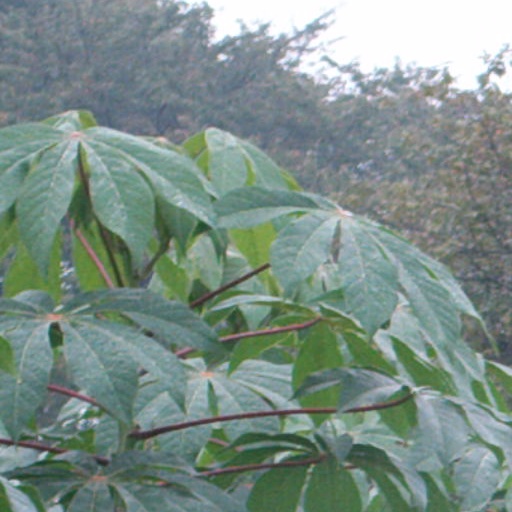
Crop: cassava